Mona Washbourne

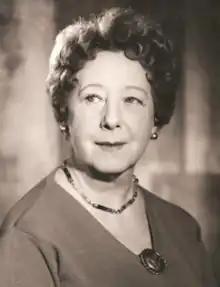

Mona Lee Washbourne (27 November 1903 – 15 November 1988) was an English actress of stage, film, and television. Her most critically acclaimed role was in the film "Stevie" (1978), late in her career, for which she was nominated for a Golden Globe Award and a BAFTA Award. She had, in 1977, won the Laurence Olivier Award for Best Actress in a Supporting Role for her performance in the play it was based on.